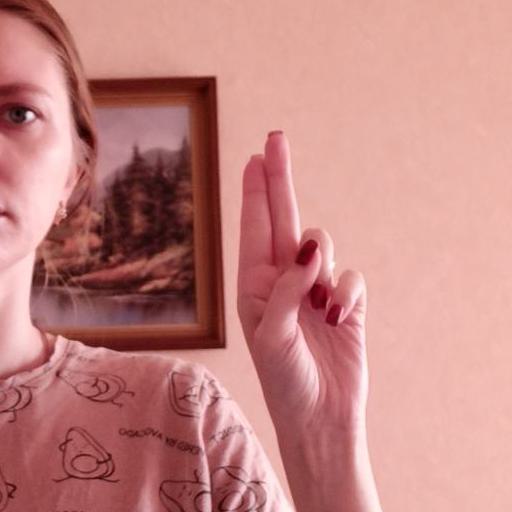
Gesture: two_up